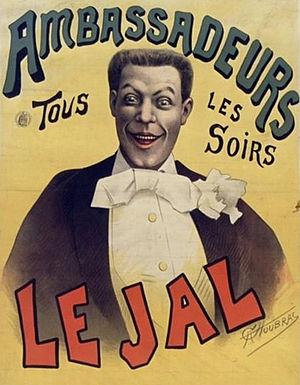
Portrait du chansonnier Victor Lejal.
La Marche des cambrioleurs est une chanson française jadis célèbre, paroles de Jean Daris, musique de Rodolphe Berger.
Victor-Émilien Lejal est un goguettier, puis chanteur professionnel français de café-concert.
La goguette est une ancienne pratique sociale festive en France et en Belgique consistant à se réunir en petit groupe amical plutôt masculin de moins de vingt personnes pour passer ensemble un bon moment et chanter. Puis cette pratique devient la base de sociétés festives et carnavalesques constituées.